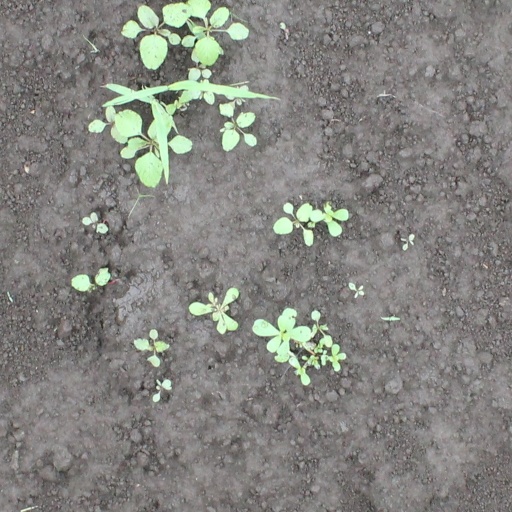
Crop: soybean